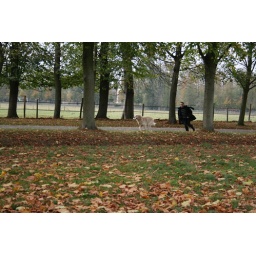
this dog stole evan's cheese from a bag under our table.